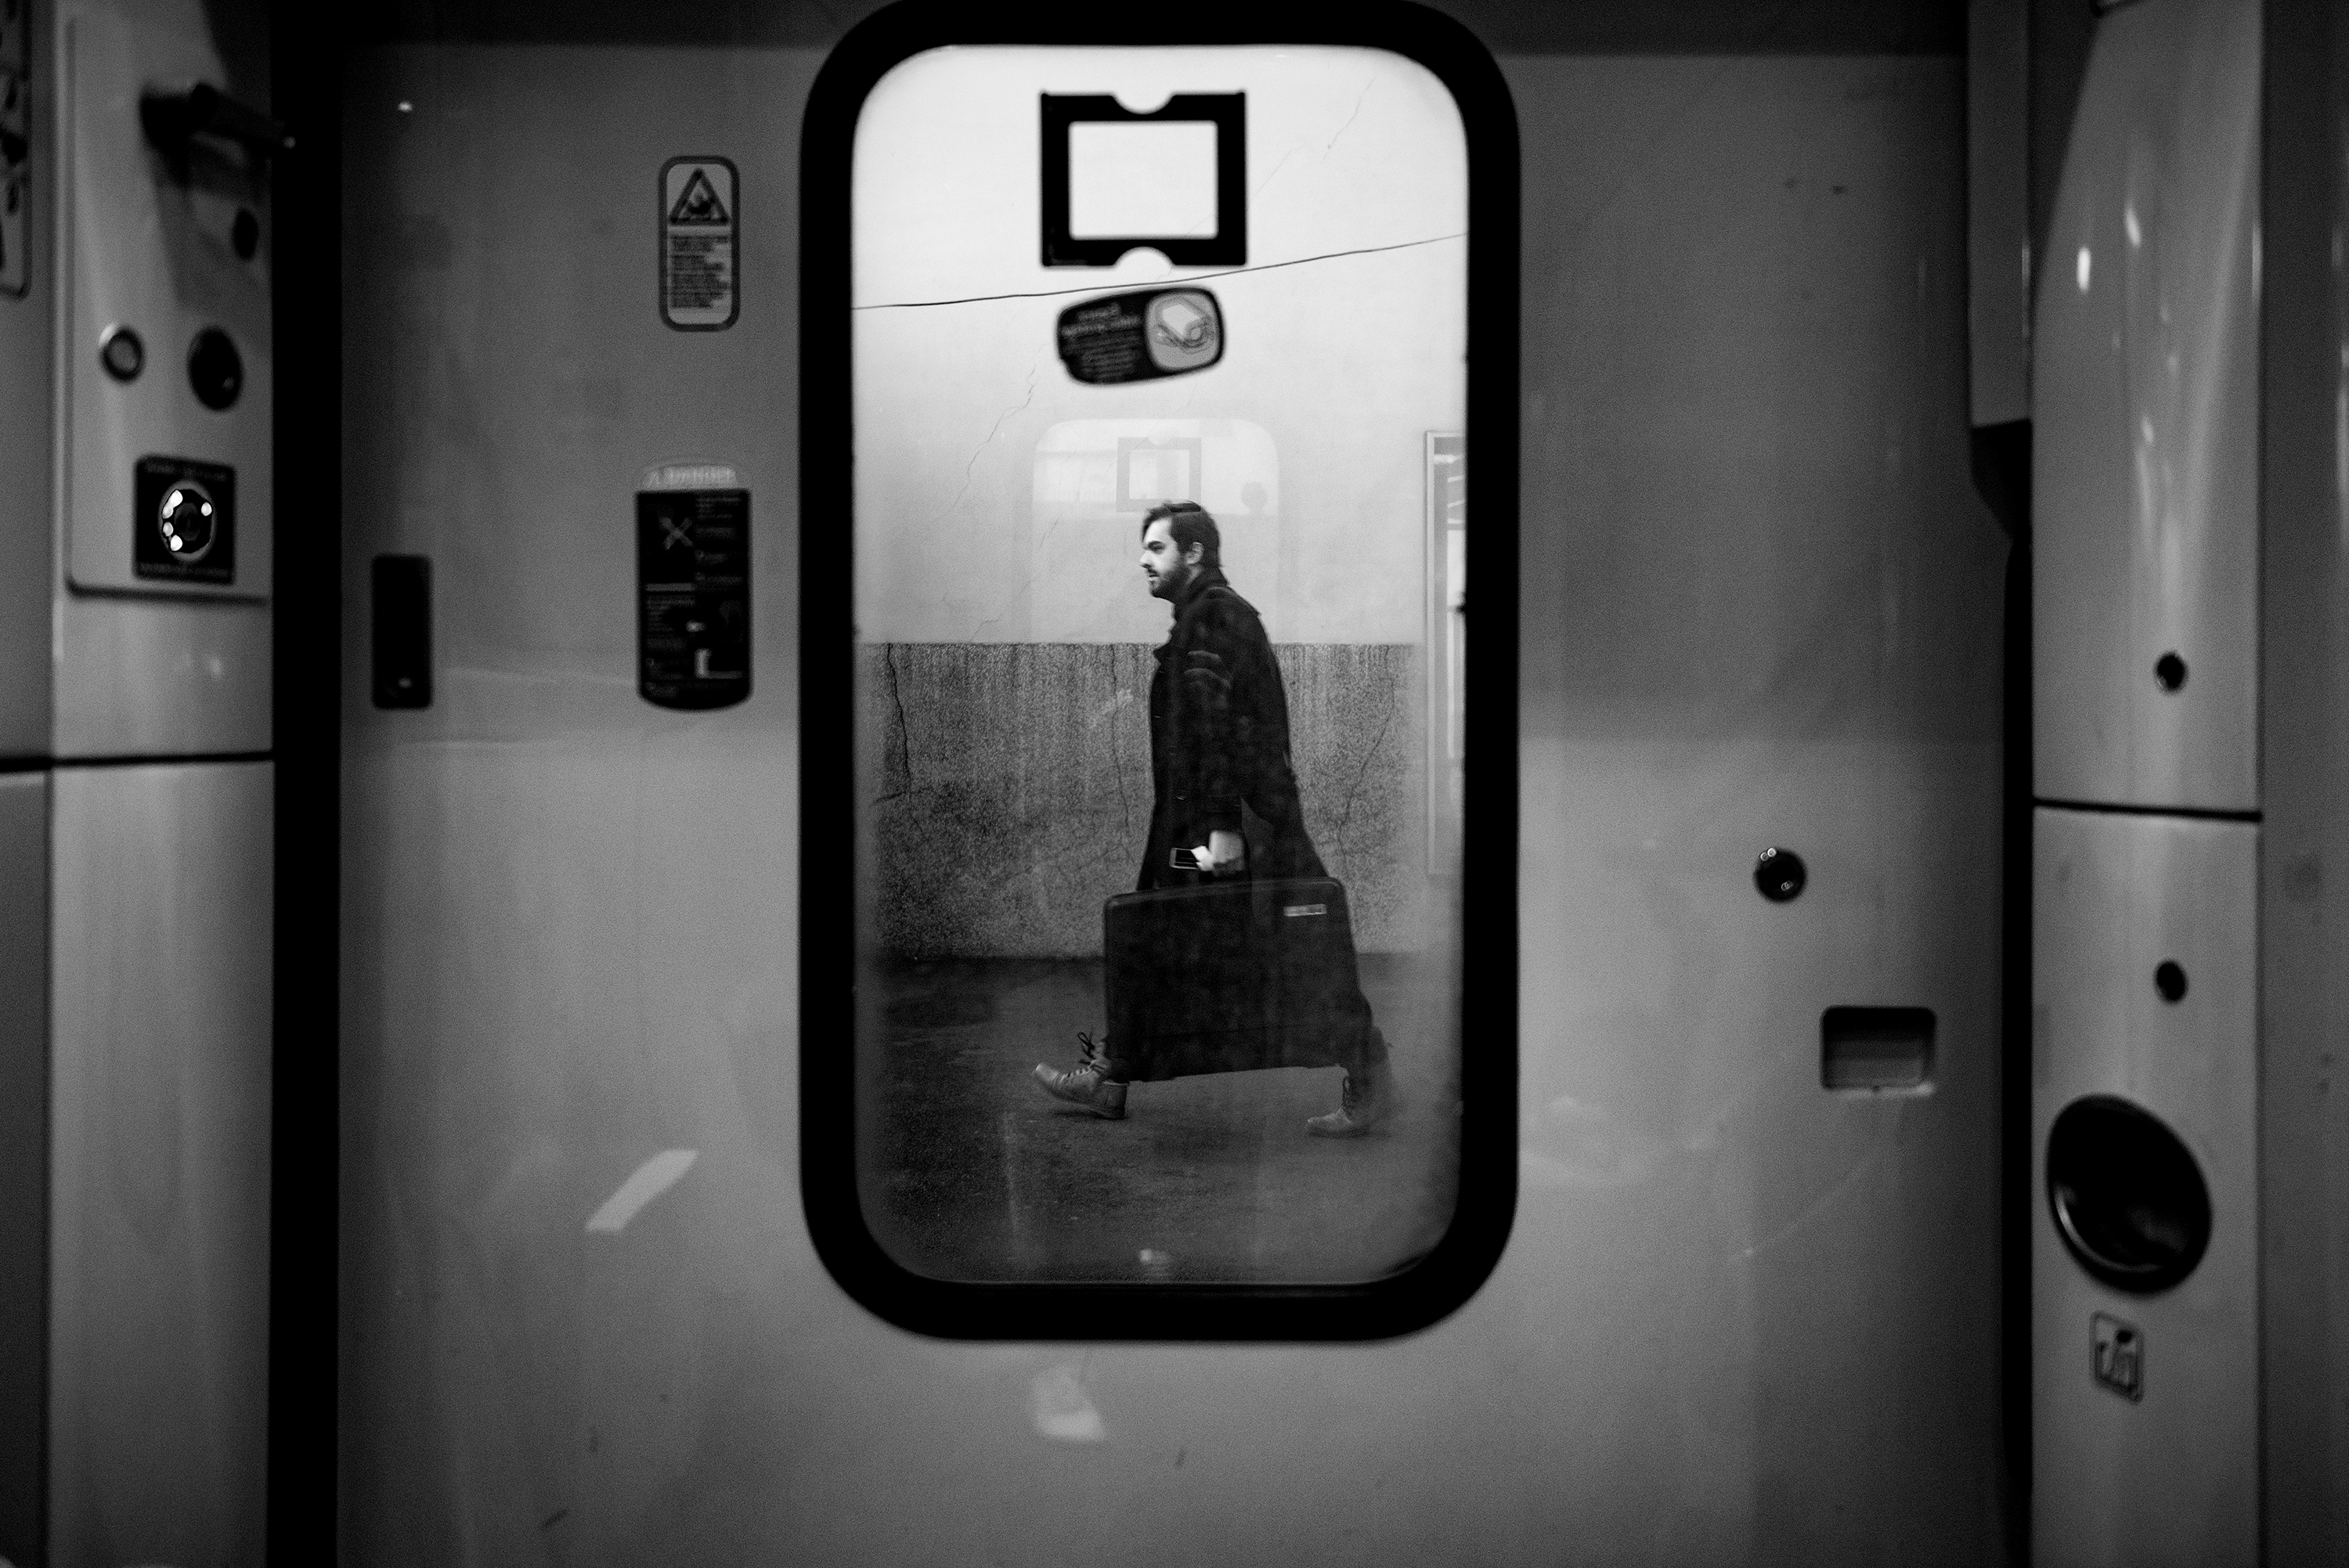
light, black and white, white, photography, window, train, train station, darkness, black, monochrome, door, design, photograph, image, shape, monochrome photography, single lens reflex camera, train door